Aušrinė Trebaitė

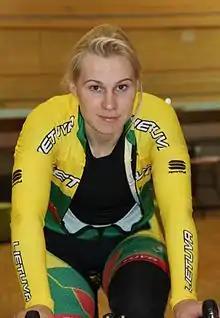
Trebaitė in 2015

Aušrinė Trebaitė (born 18 October 1988) is a Lithuanian former racing cyclist.